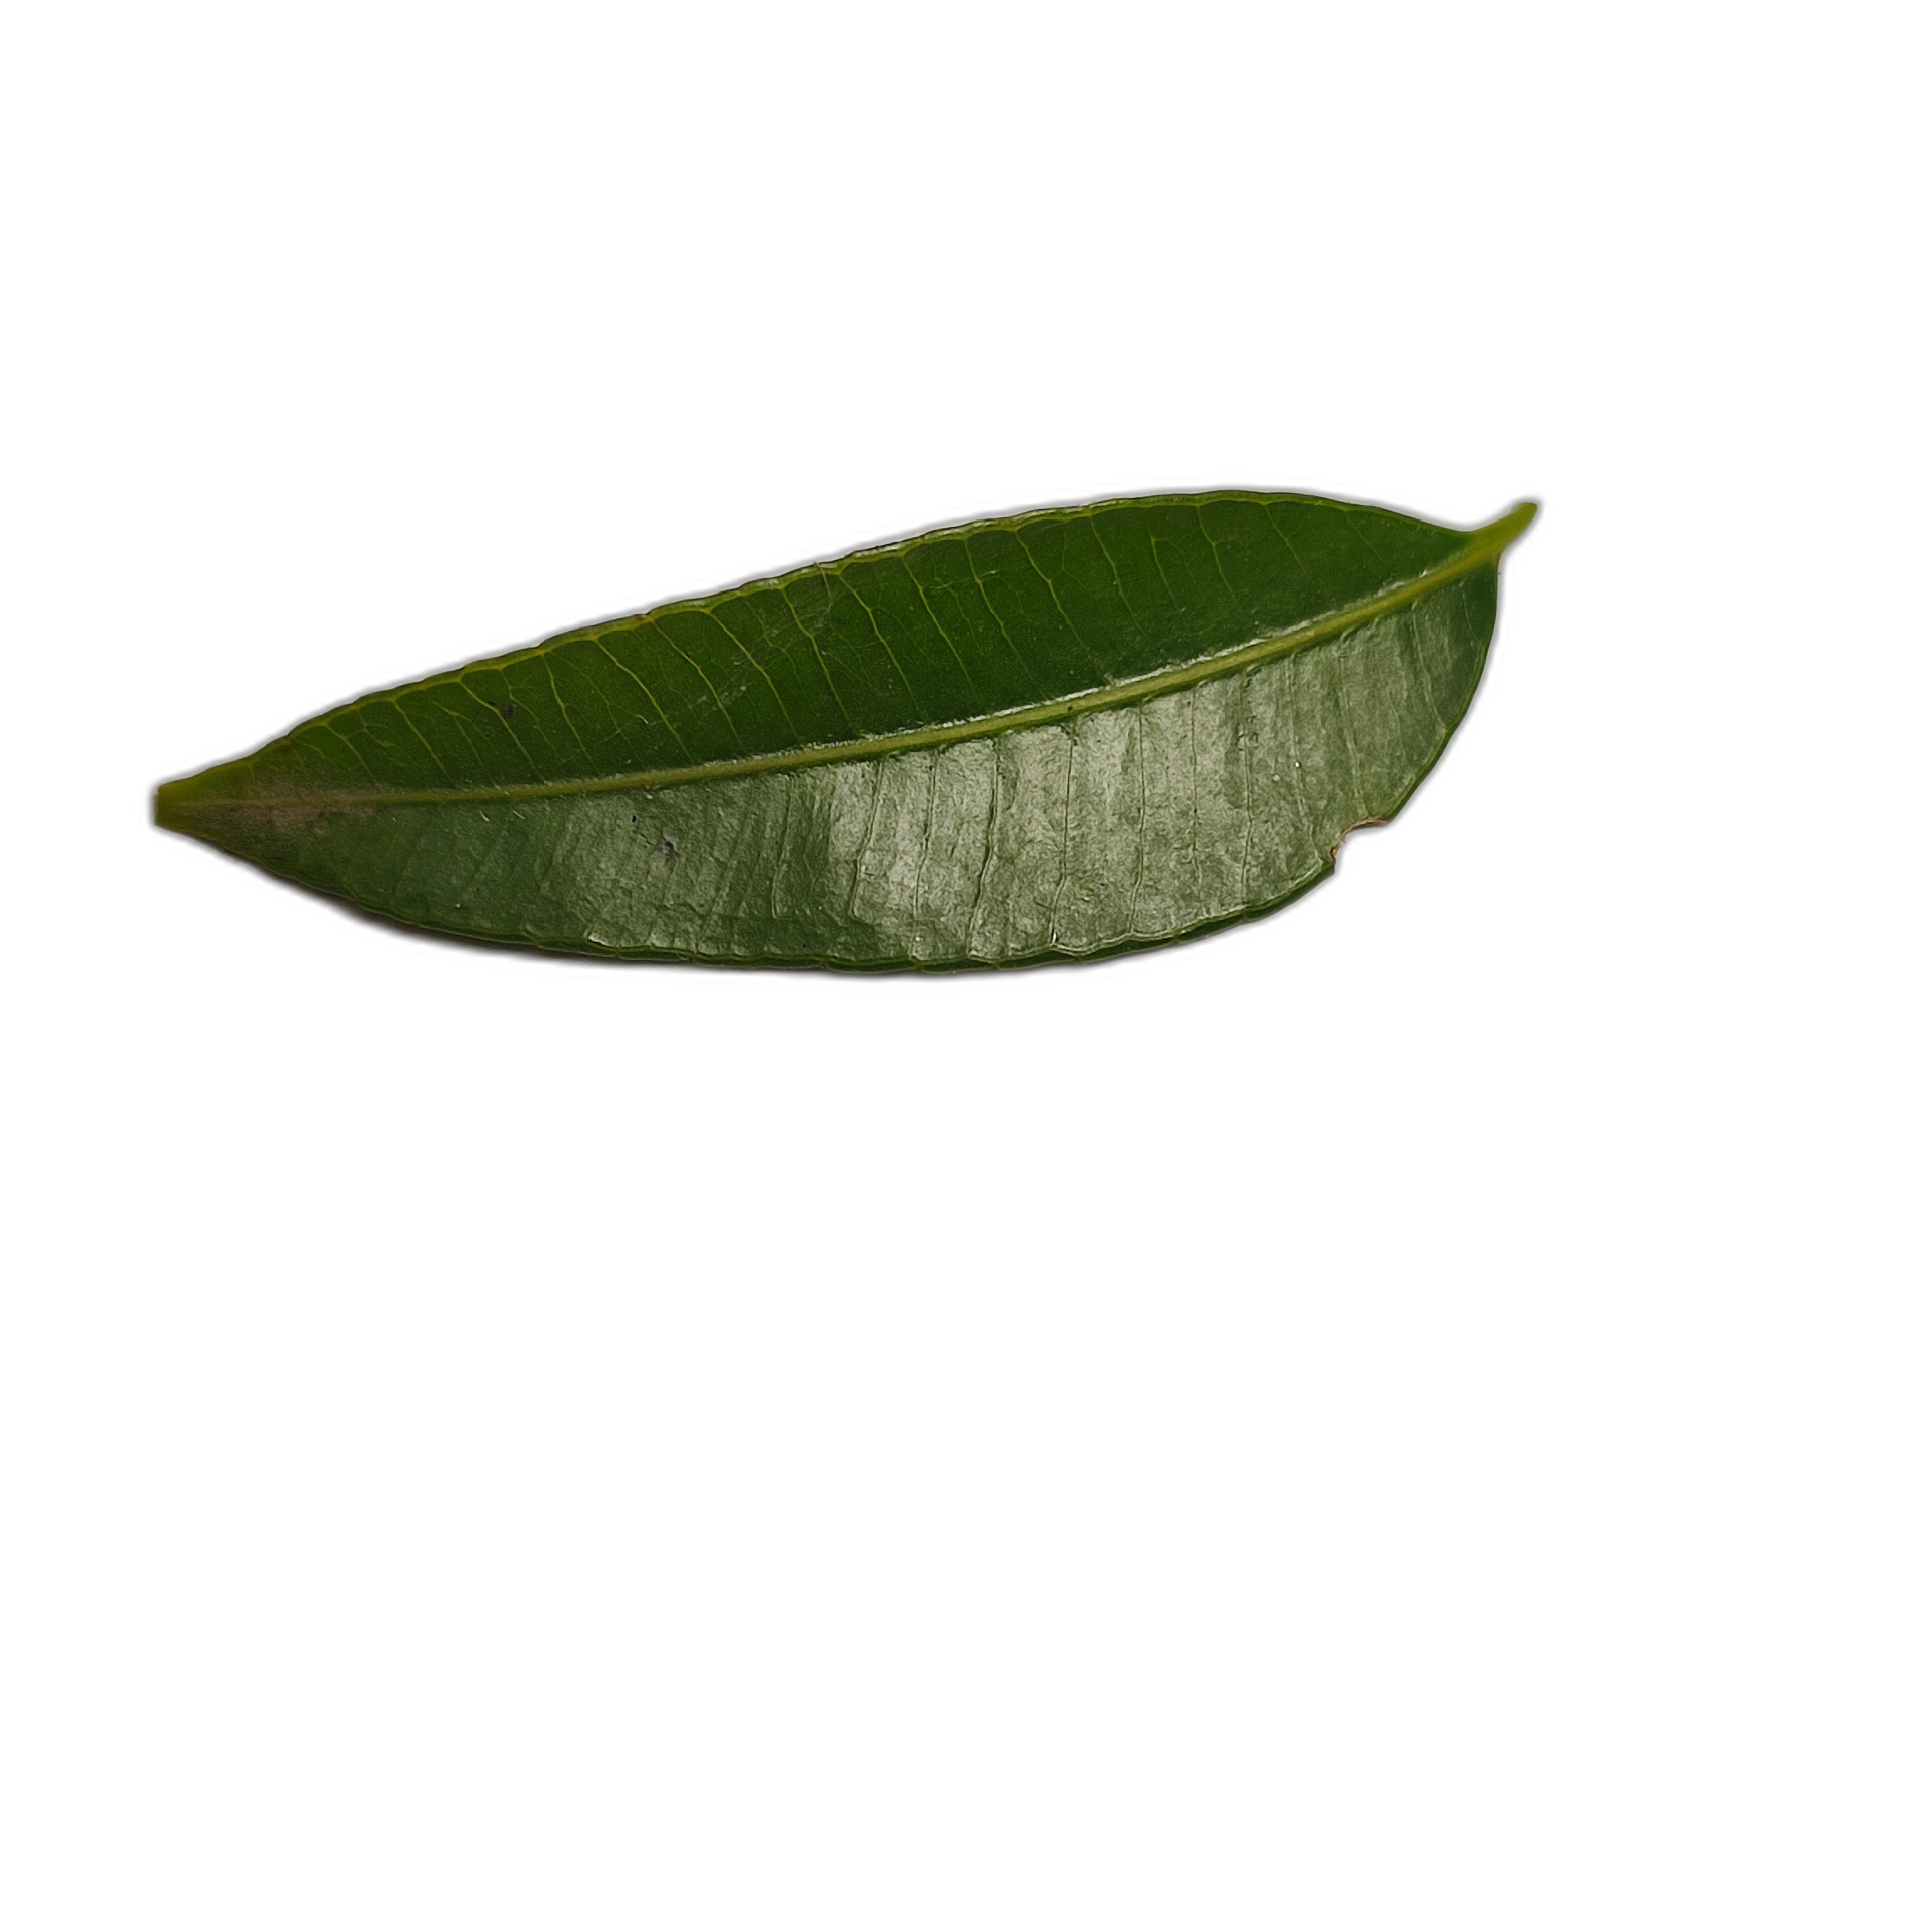
Label: healthy